George Hohman

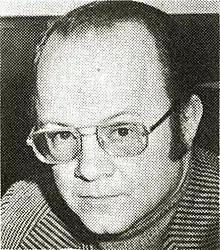

George Harold Hohman, Jr. (June 2, 1932 – November 20, 2006) was an American teacher and Alaskan politician.